Reshanda Gray

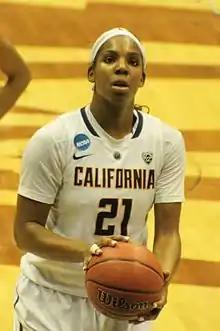
Gray with the California Golden Bears in 2015

Reshanda Gray (born June 1, 1993) is an American former professional basketball player who played in the Women's National Basketball Association (WNBA). She played college basketball for the California Golden Bears and was named the Pac-12 Conference Player of the Year as a senior in 2015. She was drafted by the Minnesota Lynx in the 2015 WNBA draft.